Orkney

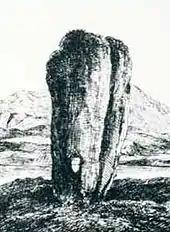
The Odin Stone

Orkney County Council held its first meeting on 22 May 1890 at Kirkwall Sheriff Court, also known as County Buildings, on Watergate in Kirkwall, which had been completed in 1877 and also served as the meeting place of the commissioners of supply.